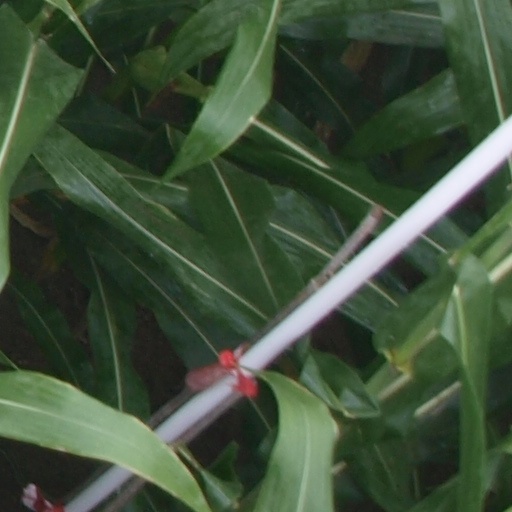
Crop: maize; corn